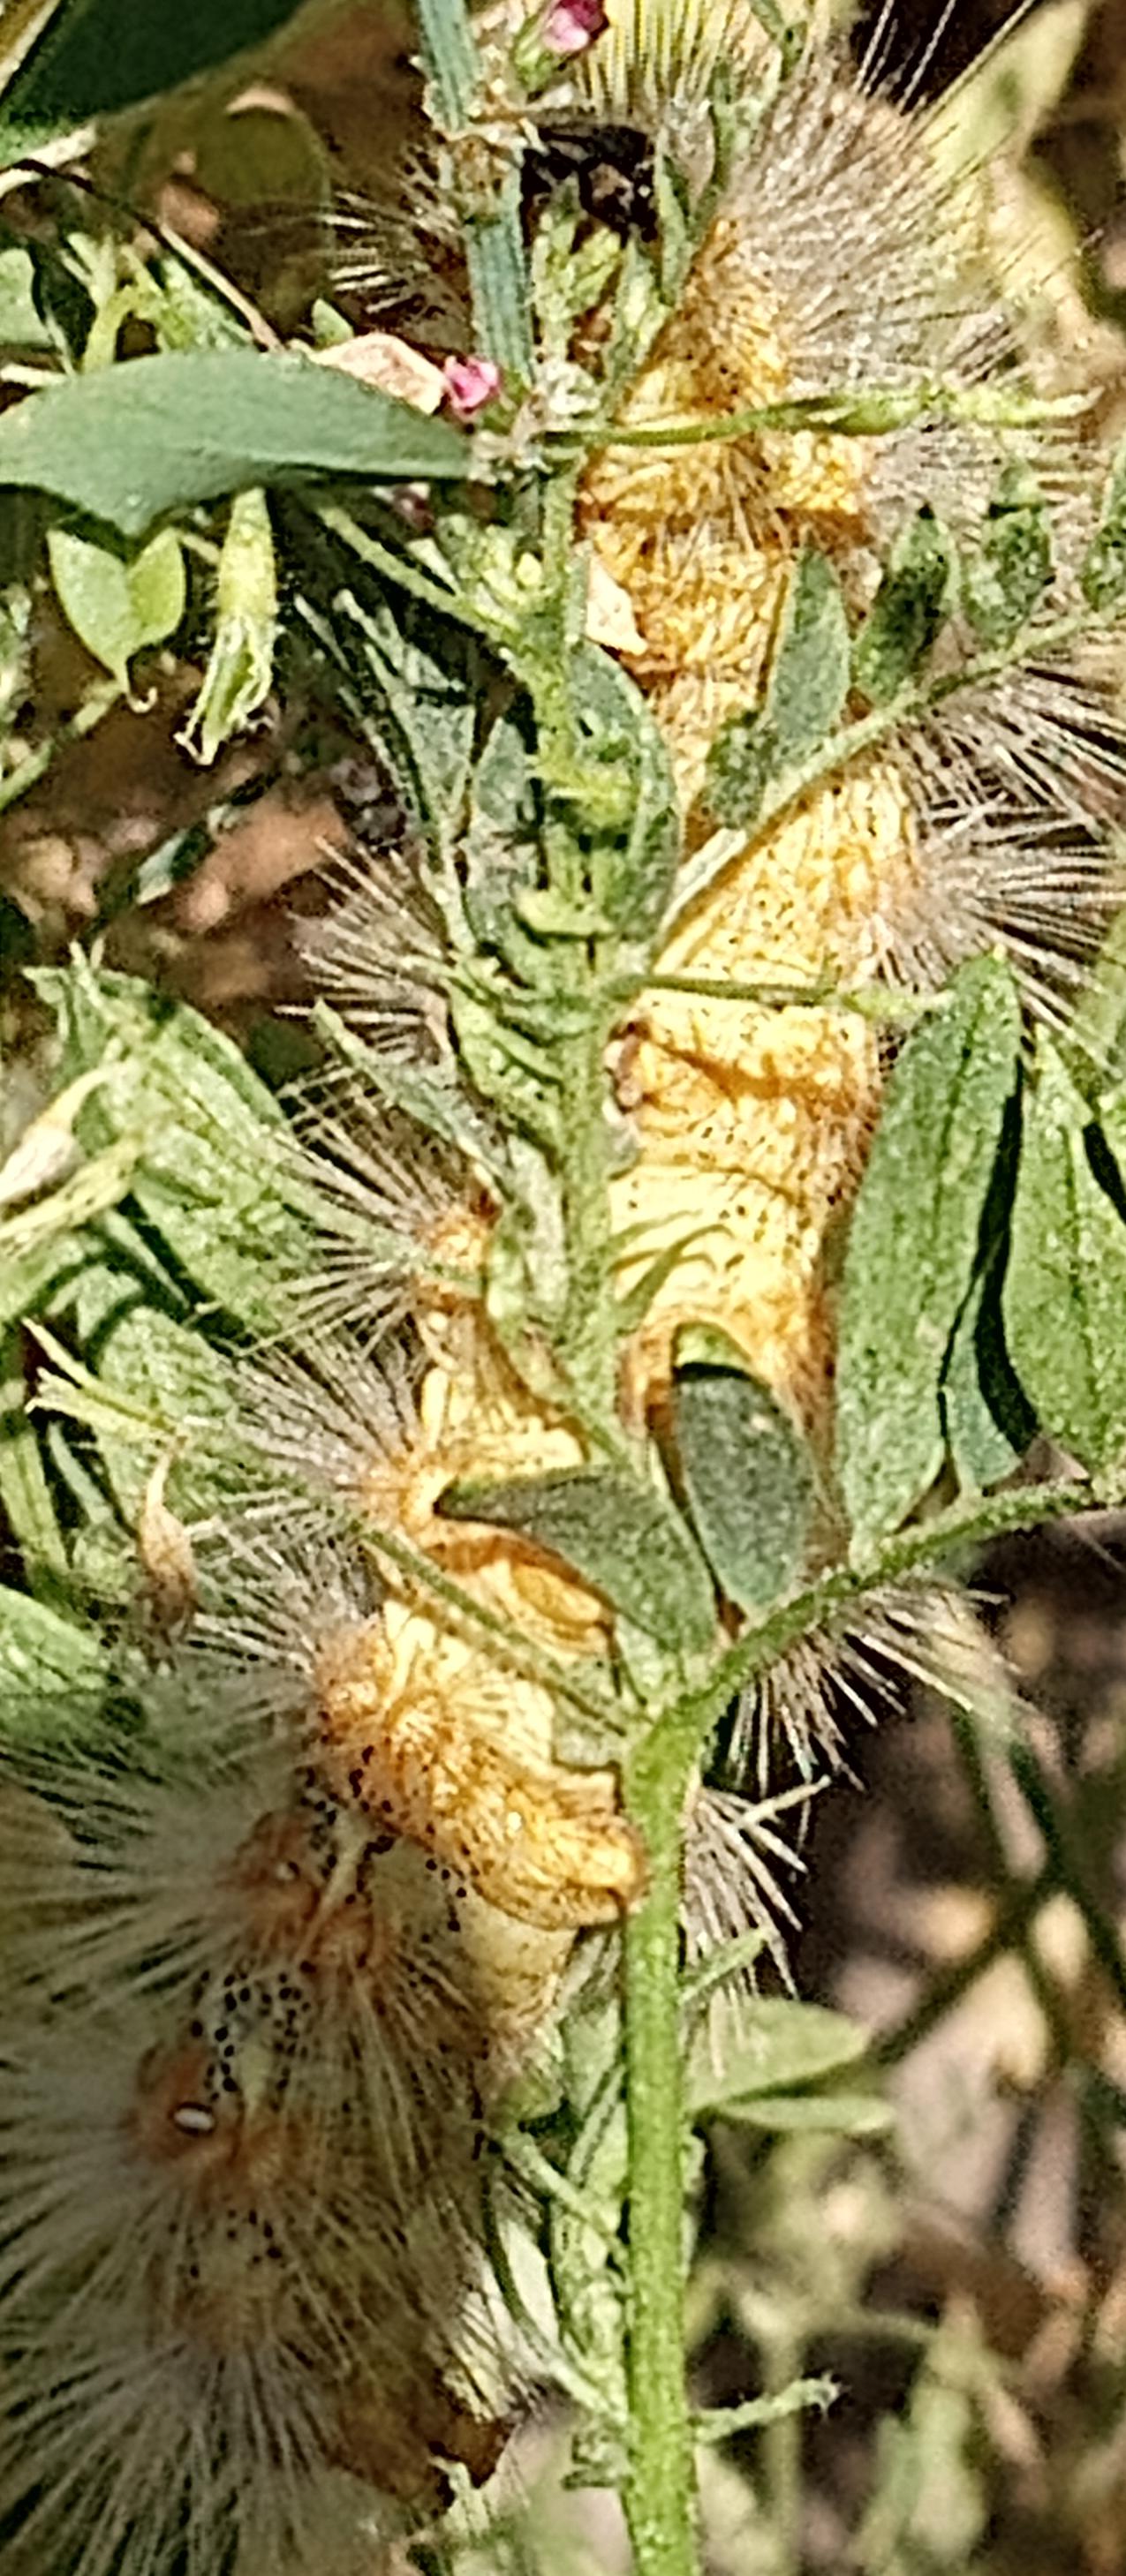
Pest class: occasional_pest